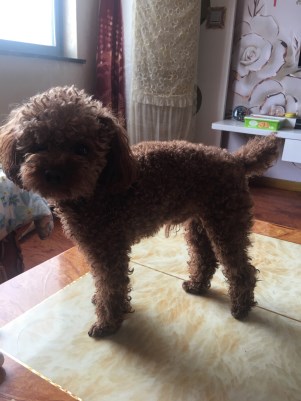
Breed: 7449-n000128-teddy